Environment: real
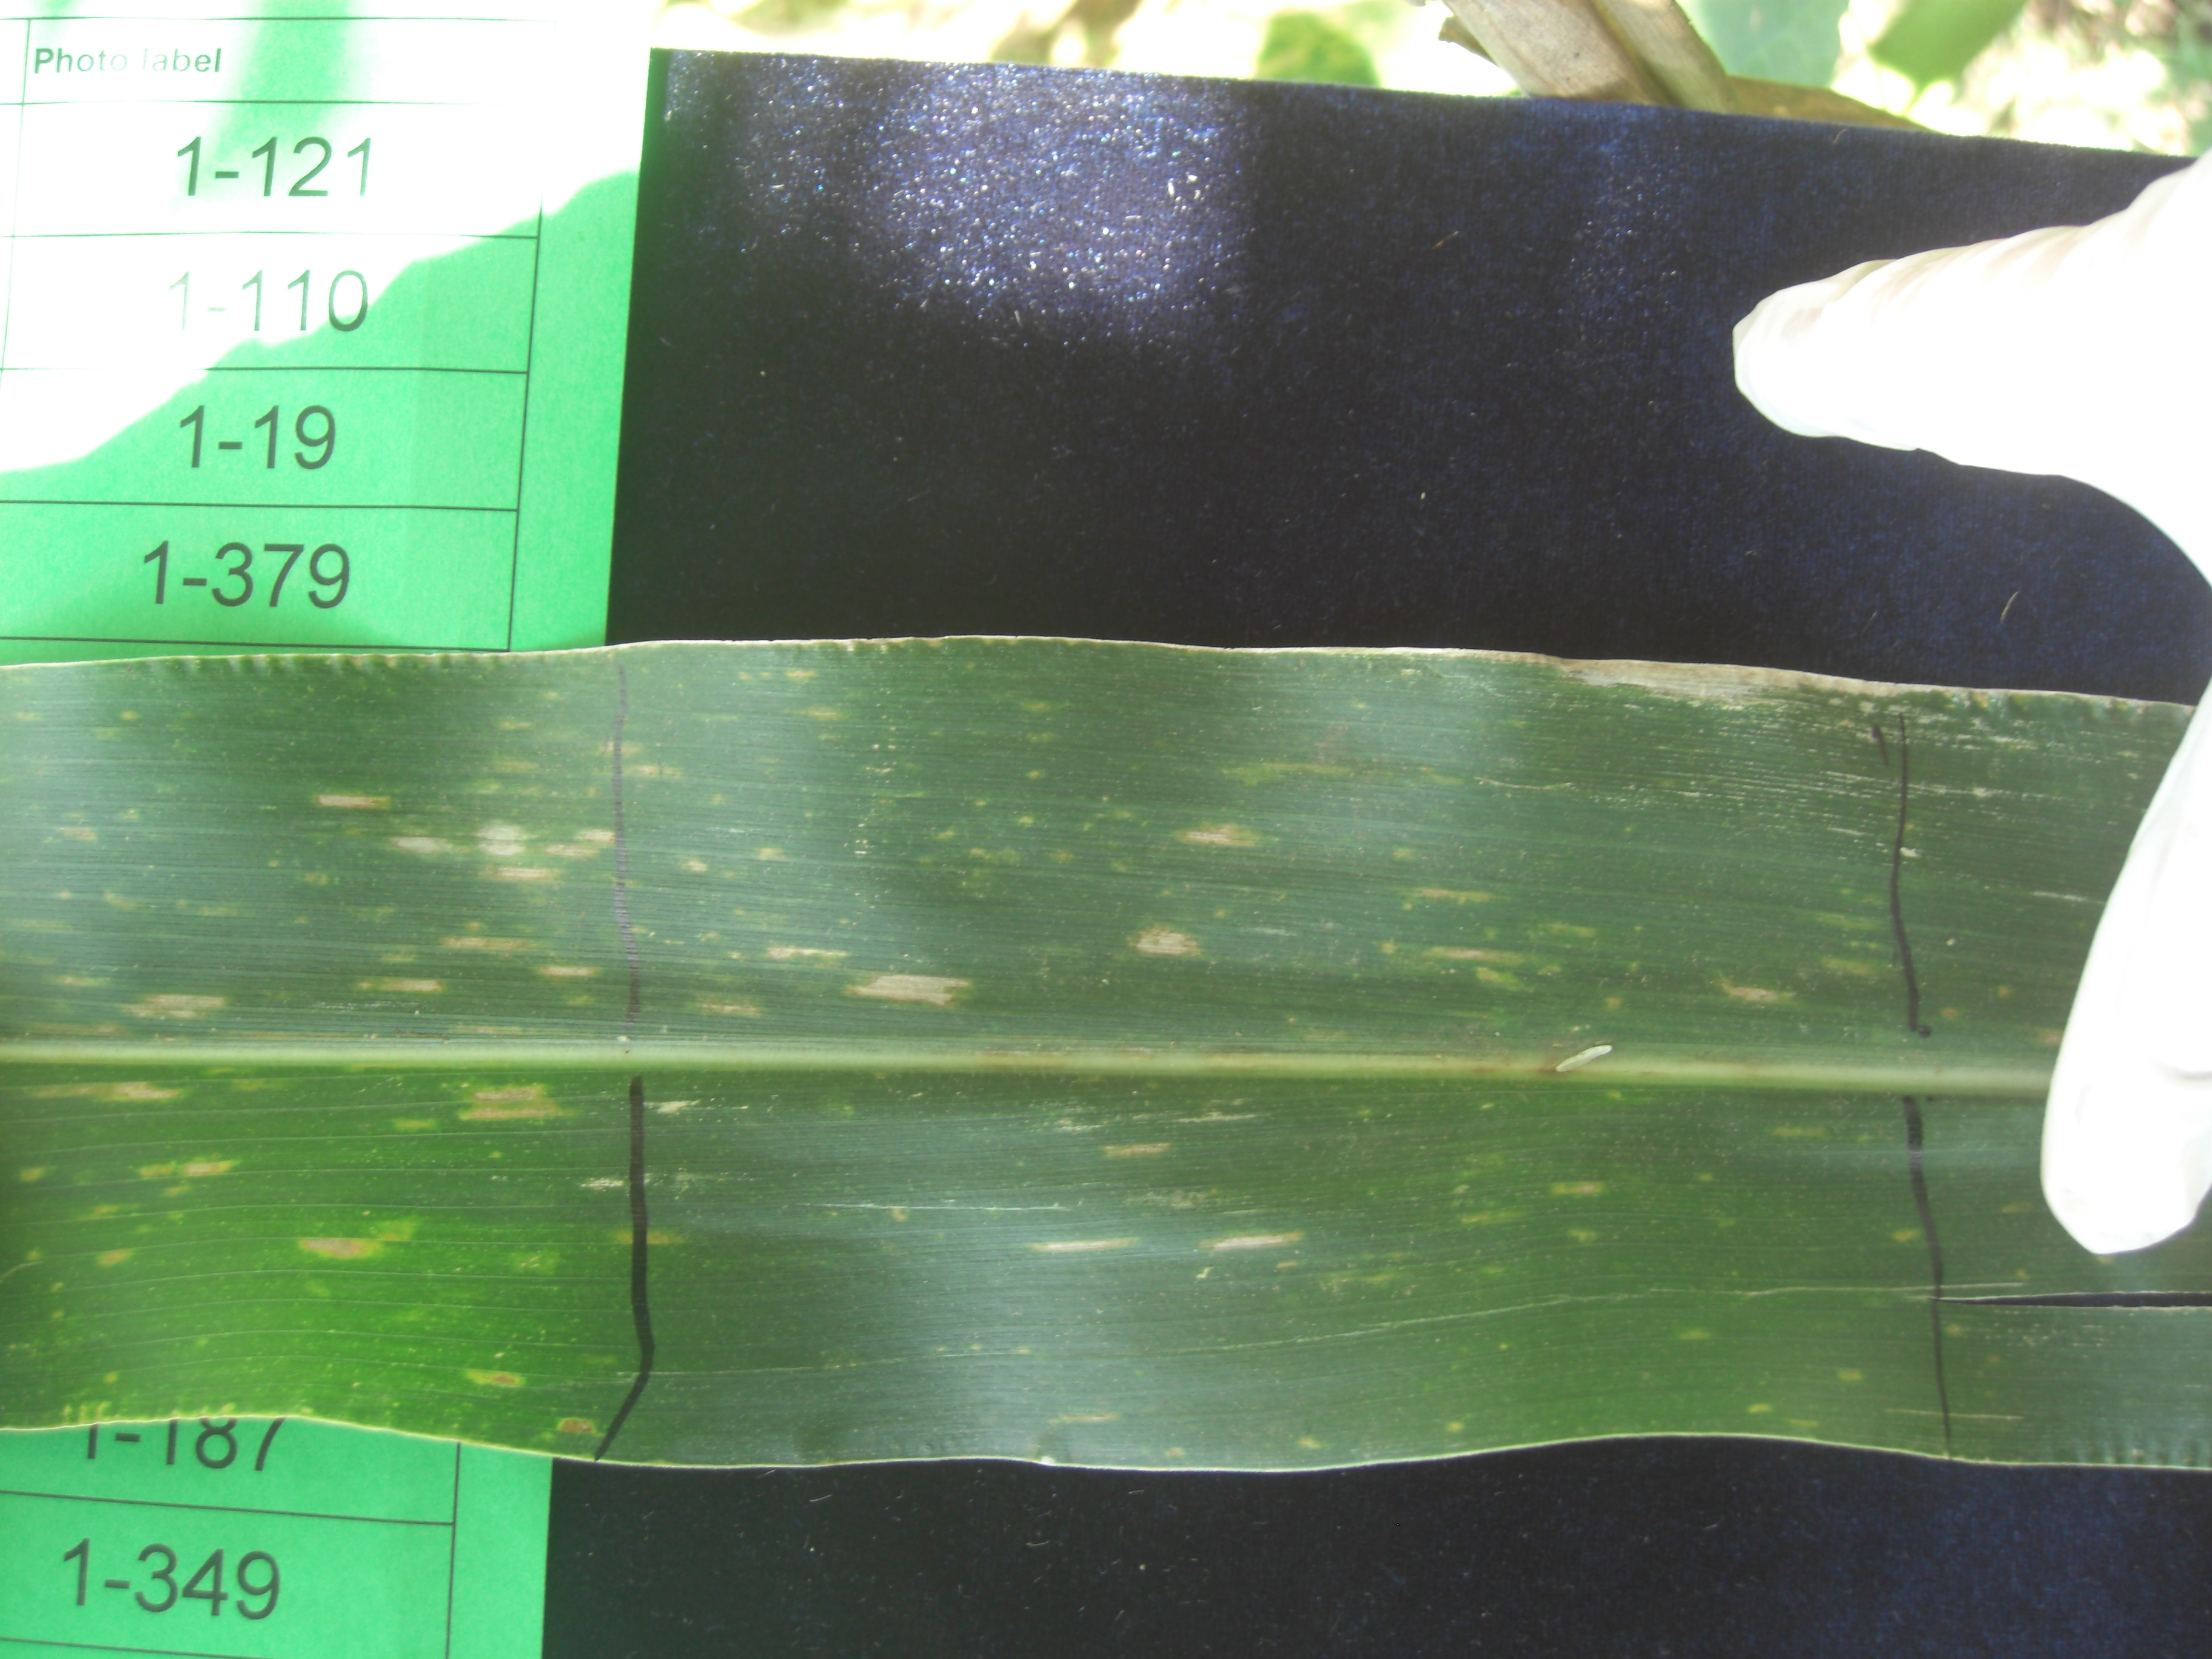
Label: gray_leaf_spot